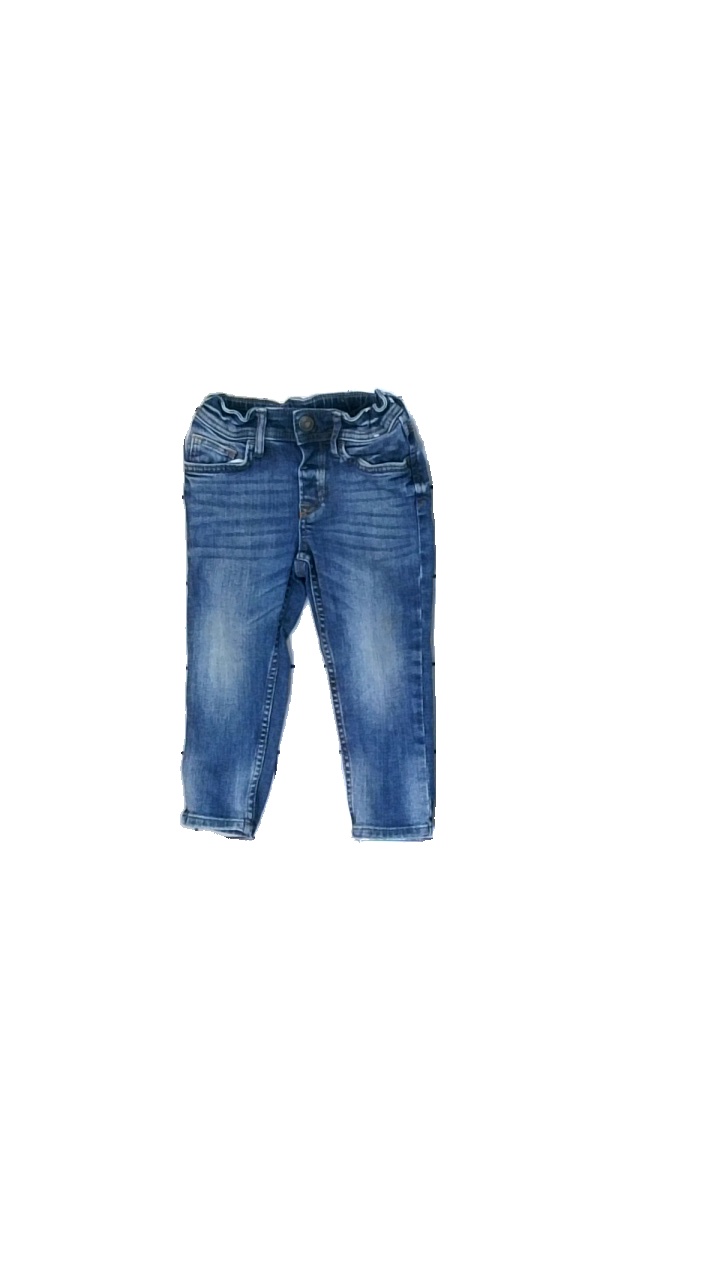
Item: Jeans (Children)
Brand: &denim
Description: blåa jeans
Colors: Blue
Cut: Regular
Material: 100% cotton
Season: All
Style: Denim
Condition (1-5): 5
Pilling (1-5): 5
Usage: Reuse
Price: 50-100